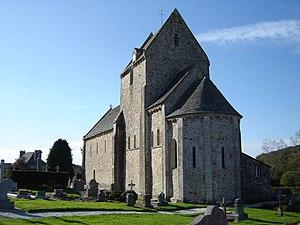
Église Saint-Martin de Tollevast, Manche, France This building is classé au titre des Monuments Historiques. It is indexed in the Base Mérimée, a database of architectural heritage maintained by the French Ministry of Culture,
Tollevast [tɔlva] est une commune française, située dans le département de la Manche en région Normandie, peuplée de 1 523 habitants.
Cet article recense les monuments historiques situés dans l'arrondissement de Cherbourg, dans le département de la Manche.
Cet article recense les monuments historiques français classés en 1956.